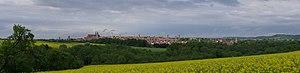
Rothenburg ob der Tauber est une petite ville allemande médiévale de Bavière, située dans l'arrondissement d'Ansbach et le district de Moyenne-Franconie, à 32 km au nord-ouest d'Ansbach et à 60 kilomètres de Nuremberg.